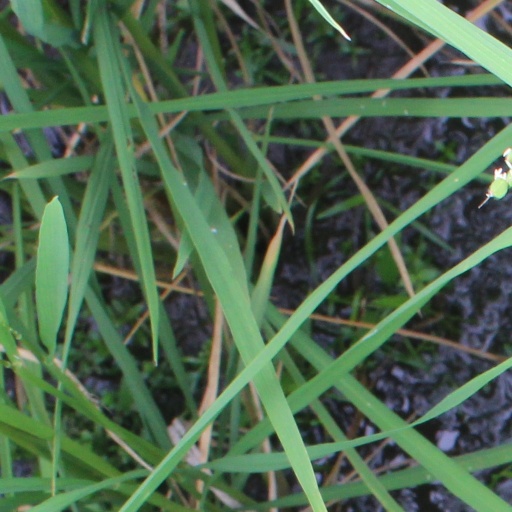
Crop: rice